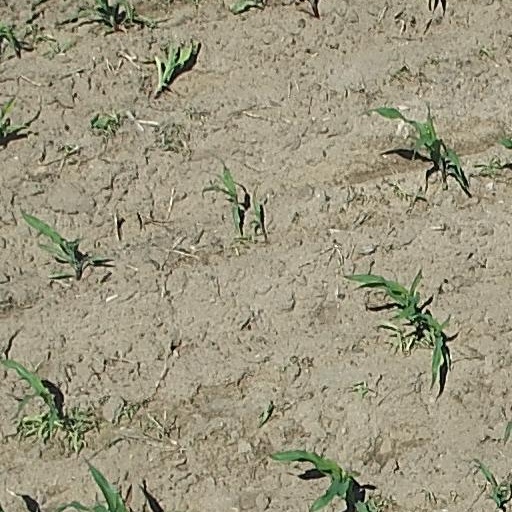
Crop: maize; corn